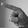
ASL letter: P